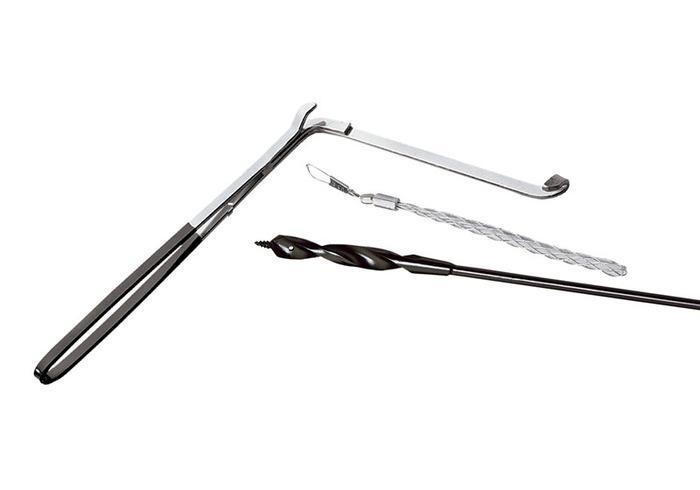
Greenlee D'Versibit Kit-Type "B" Auger - GRE-DBITKIT
D'VERSIBIT KIT-TYPE "B" AUGER
Brand: Garage And Fab
Category: Hardware > Tools > Drills > Augers > Hand Augers